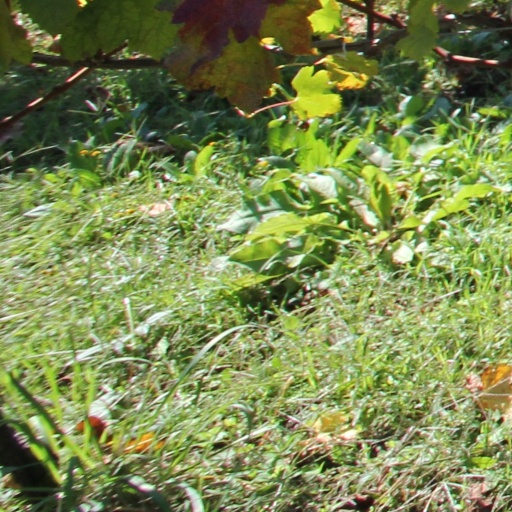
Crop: grape